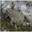
Label: frog